Paper Jamz

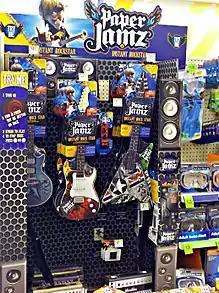
Walmart display of Paper Jamz Instant Rock Star electronic musical toys

There were no physical buttons, knobs or keys used while playing the instruments. Instead, the battery-operated instruments featured a printed, touch-and-gesture enabled surface. The toy company produced Justin Bieber themed guitars in 2011.